Bignose shark

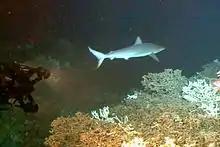
The bignose shark mainly inhabits deeper water.

According to patchy records from around the world, the bignose shark appears to have a circumglobal distribution in tropical and subtropical waters. In the Atlantic Ocean, it occurs from Delaware Bay to Brazil, in the Mediterranean Sea, and off West Africa. In the Indian Ocean, it is known in South Africa and Madagascar, the Red Sea, India, and the Maldives. In the Pacific Ocean, it has been recorded from China to Australia, around Hawaii, and from the Gulf of California to Ecuador. It is reportedly common off Florida, the Bahamas, and the West Indies, and rare off Brazil. It is now common in the south-western Mediterranean Sea.